Allie Reynolds

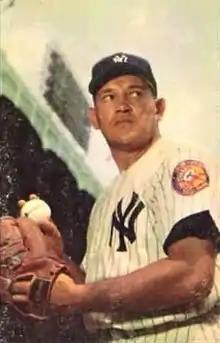
Reynolds,

Allie Pierce Reynolds (February 10, 1917 – December 26, 1994) was an American professional baseball pitcher in Major League Baseball (MLB). Reynolds pitched in MLB for the Cleveland Indians (1942–1946) and New York Yankees (1947–1954). A member of the Creek nation, Reynolds was nicknamed "Superchief".